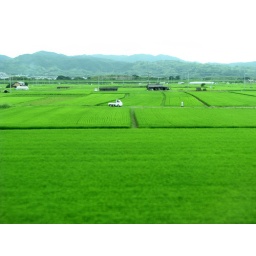
in the train to nara, the brillantly green ricefields fly by; farmers are at work